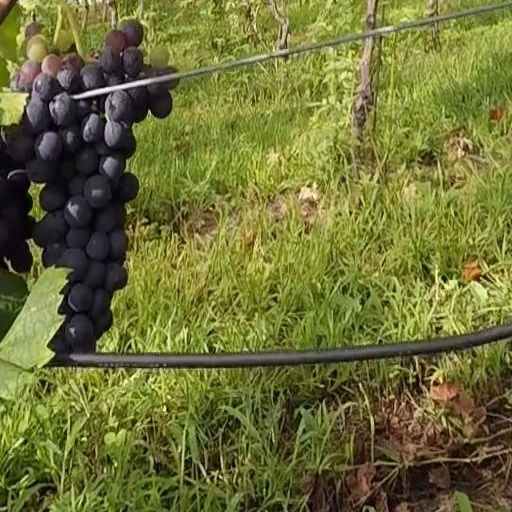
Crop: grape